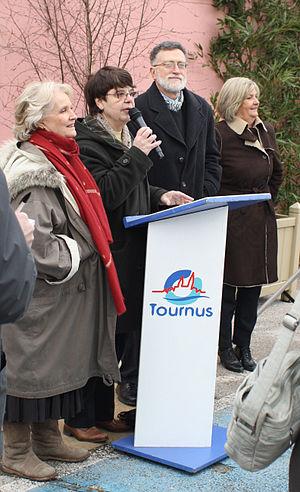
Marie-Christine Barrault (à gauche) inaugure la place Jean-Louis Barrault à Tournus (France). Cette place est située à proximité immédiate du Madeleine Palace, salle de spectacle inaugurée en 1955 par la compagnie de Jean-Louis Barrault.
Marie-Christine Barrault, née le 21 mars 1944 à Paris, est une actrice française.